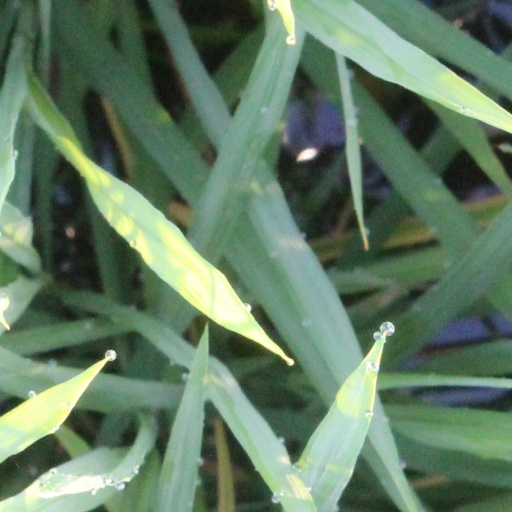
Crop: rice